Toni Conceição

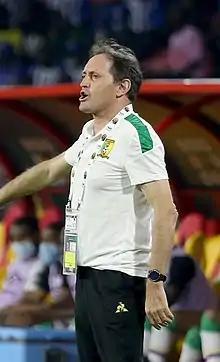
Conceição in 2022

António Conceição da Silva Oliveira (born 6 December 1961), known as Toni Conceição, is a Portuguese football manager and former player who played as a right-back.